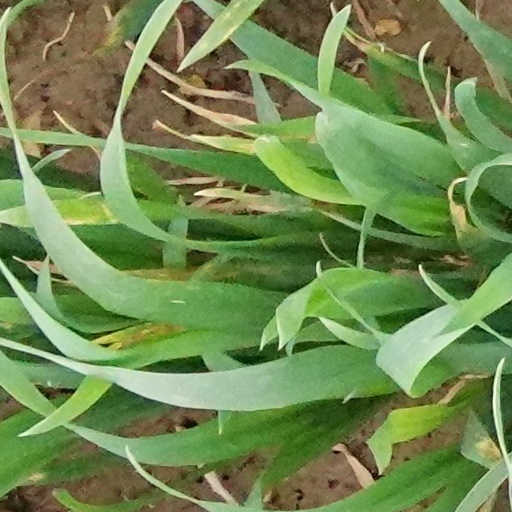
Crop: wheat